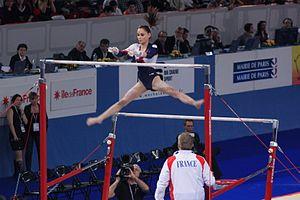
Pauline Morel en finale des barres asymétriques aux 17e Internationaux de France en 2010.